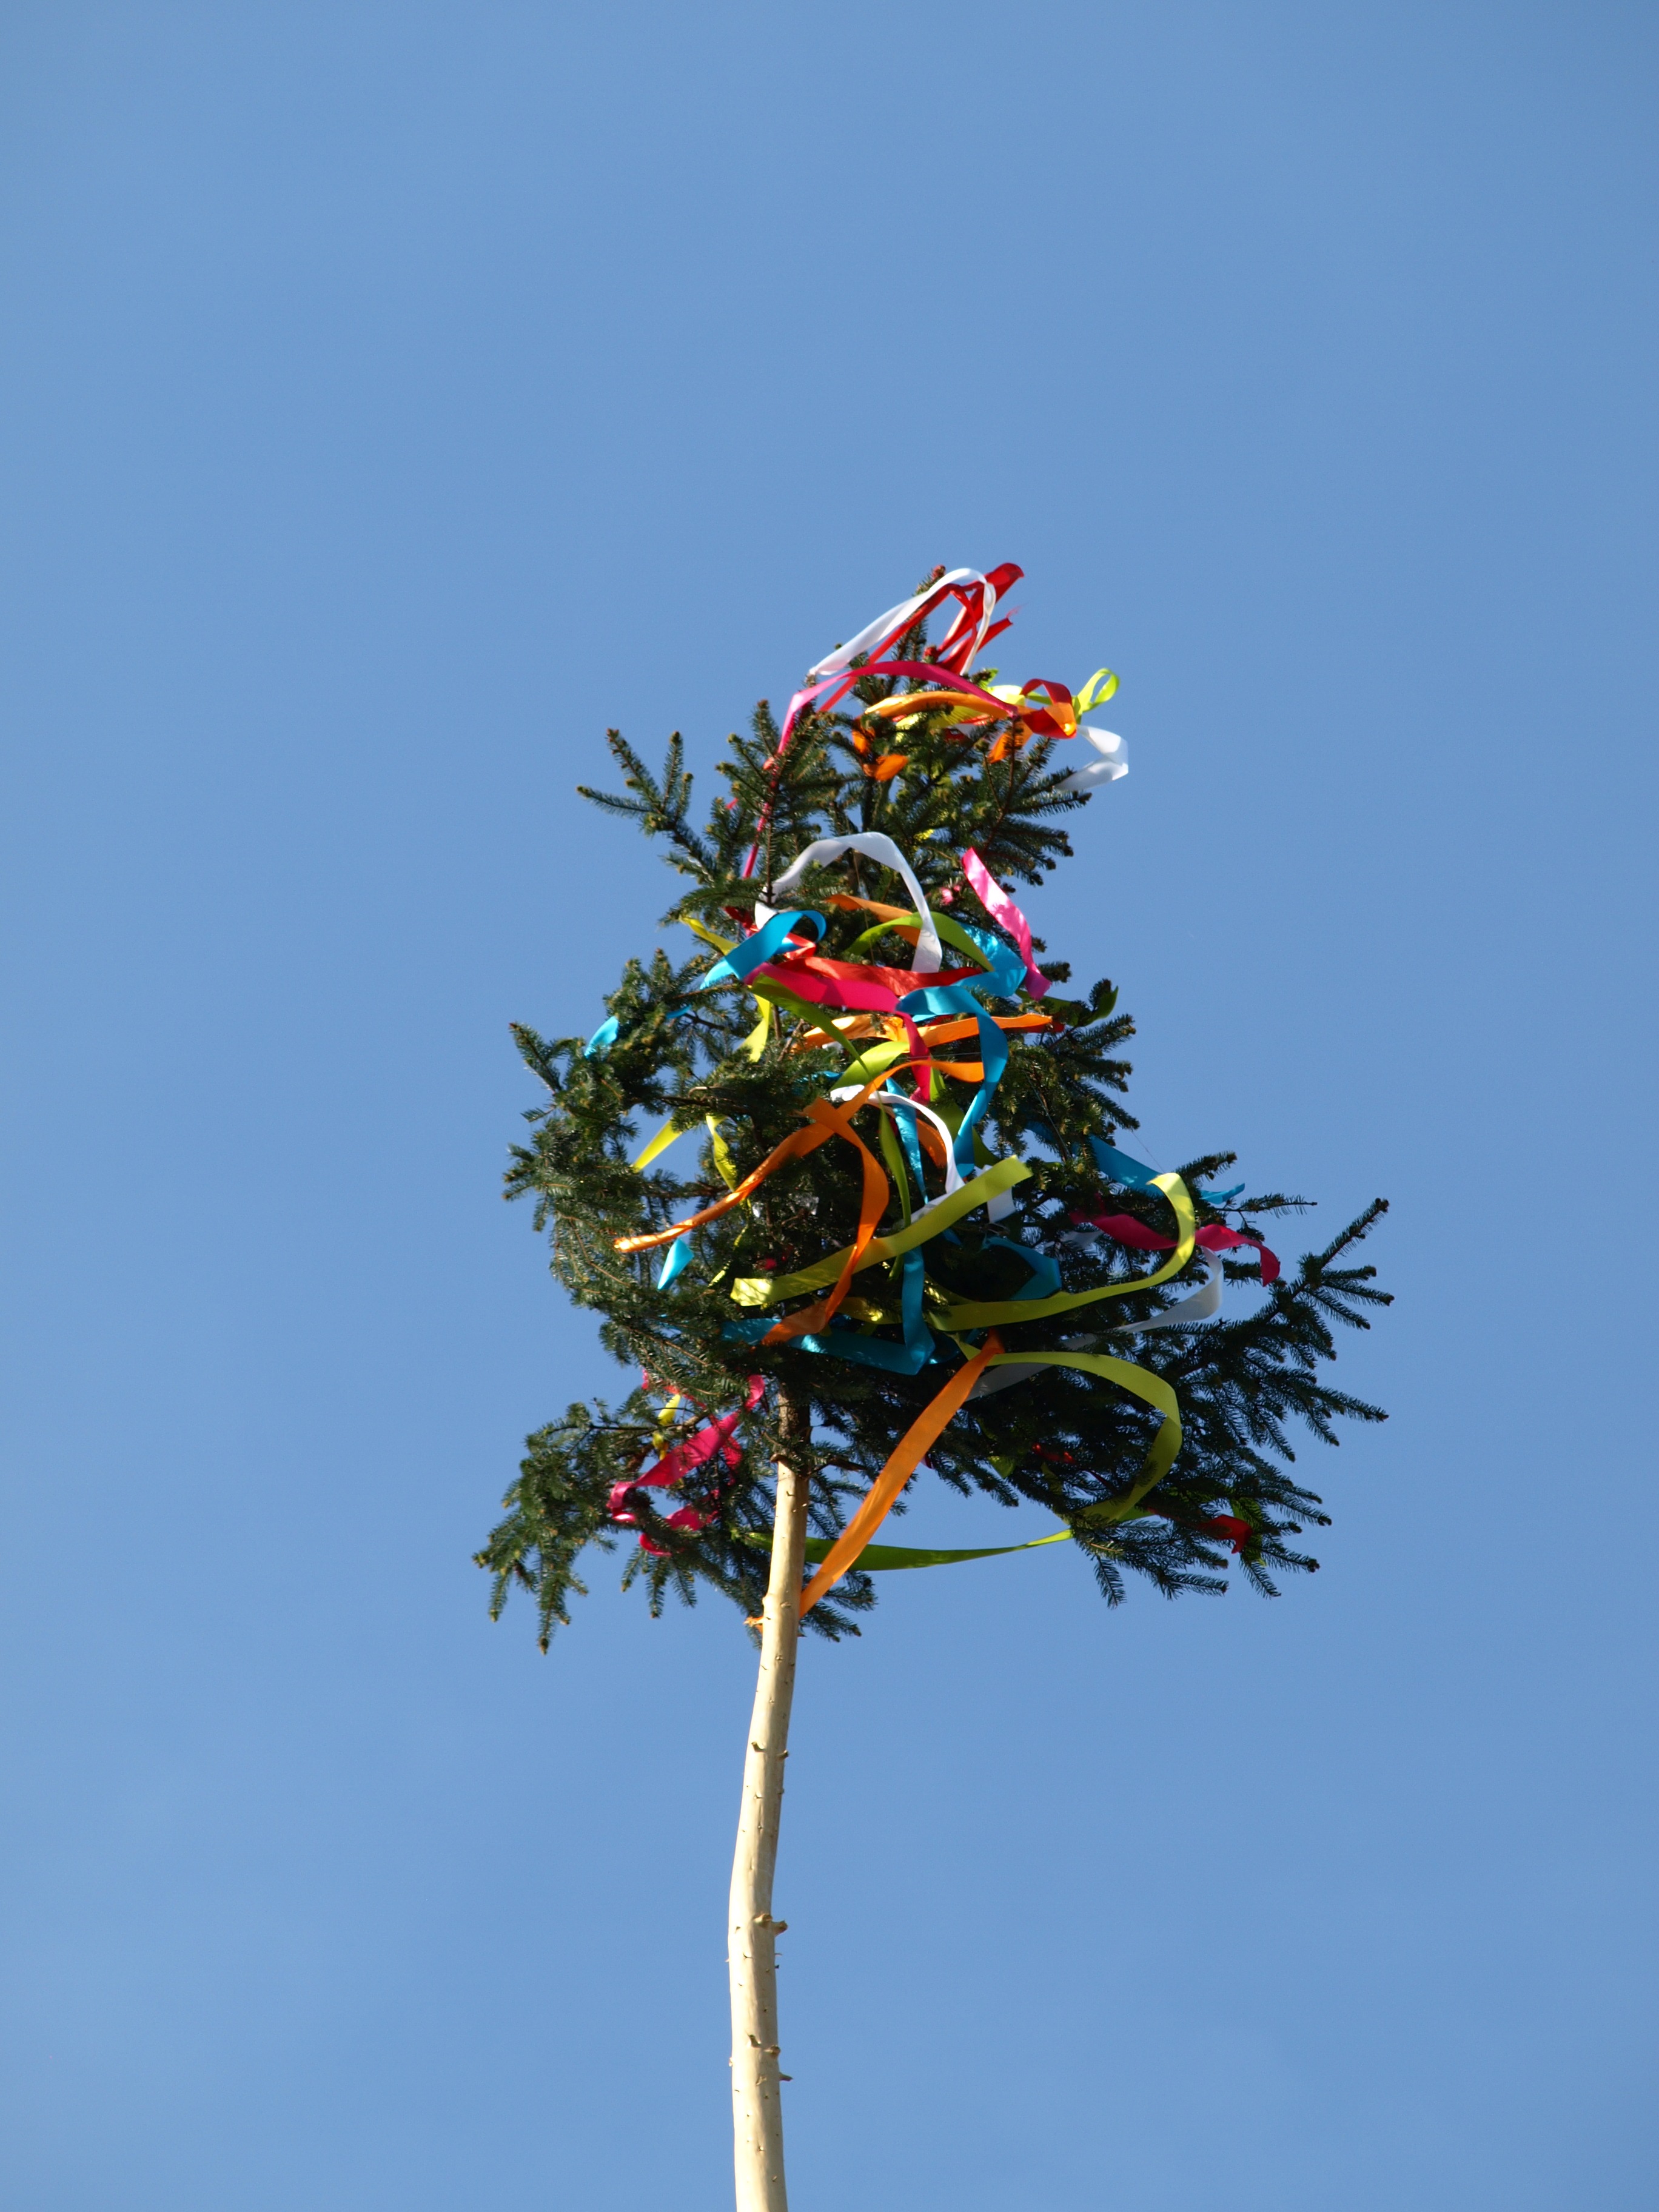
tree, branch, plant, leaf, flower, pole, green, botany, flora, 1, decorated, may, tradition, maypole, need old, decorated tree, woody plant, arecales